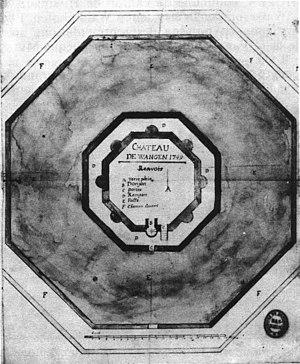
Château de Wangen, Alsace, plan de 1749
Le château de Wangen était un château fort du XIIIᵉ siècle qui se dressait sur la commune de Wangen dans le département du Bas-Rhin et la région Alsace.
Cet article recense une partie des monuments historiques du Bas-Rhin, en France.